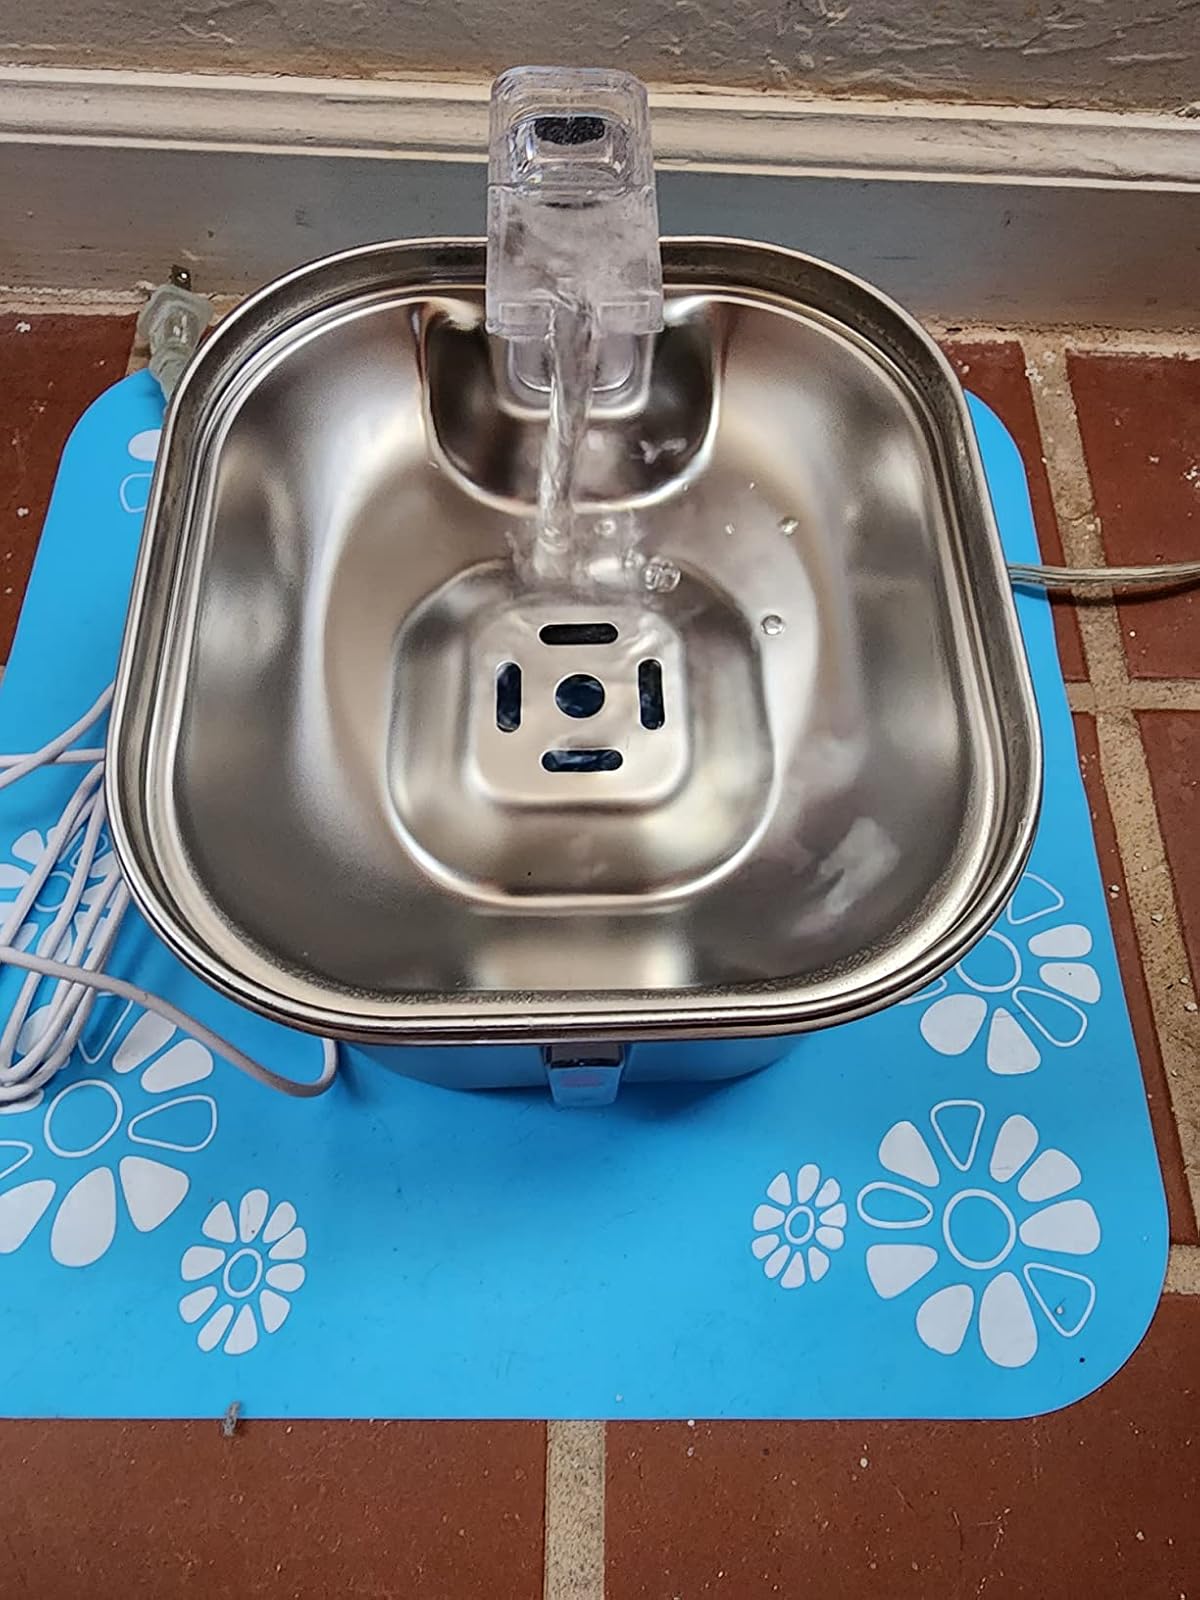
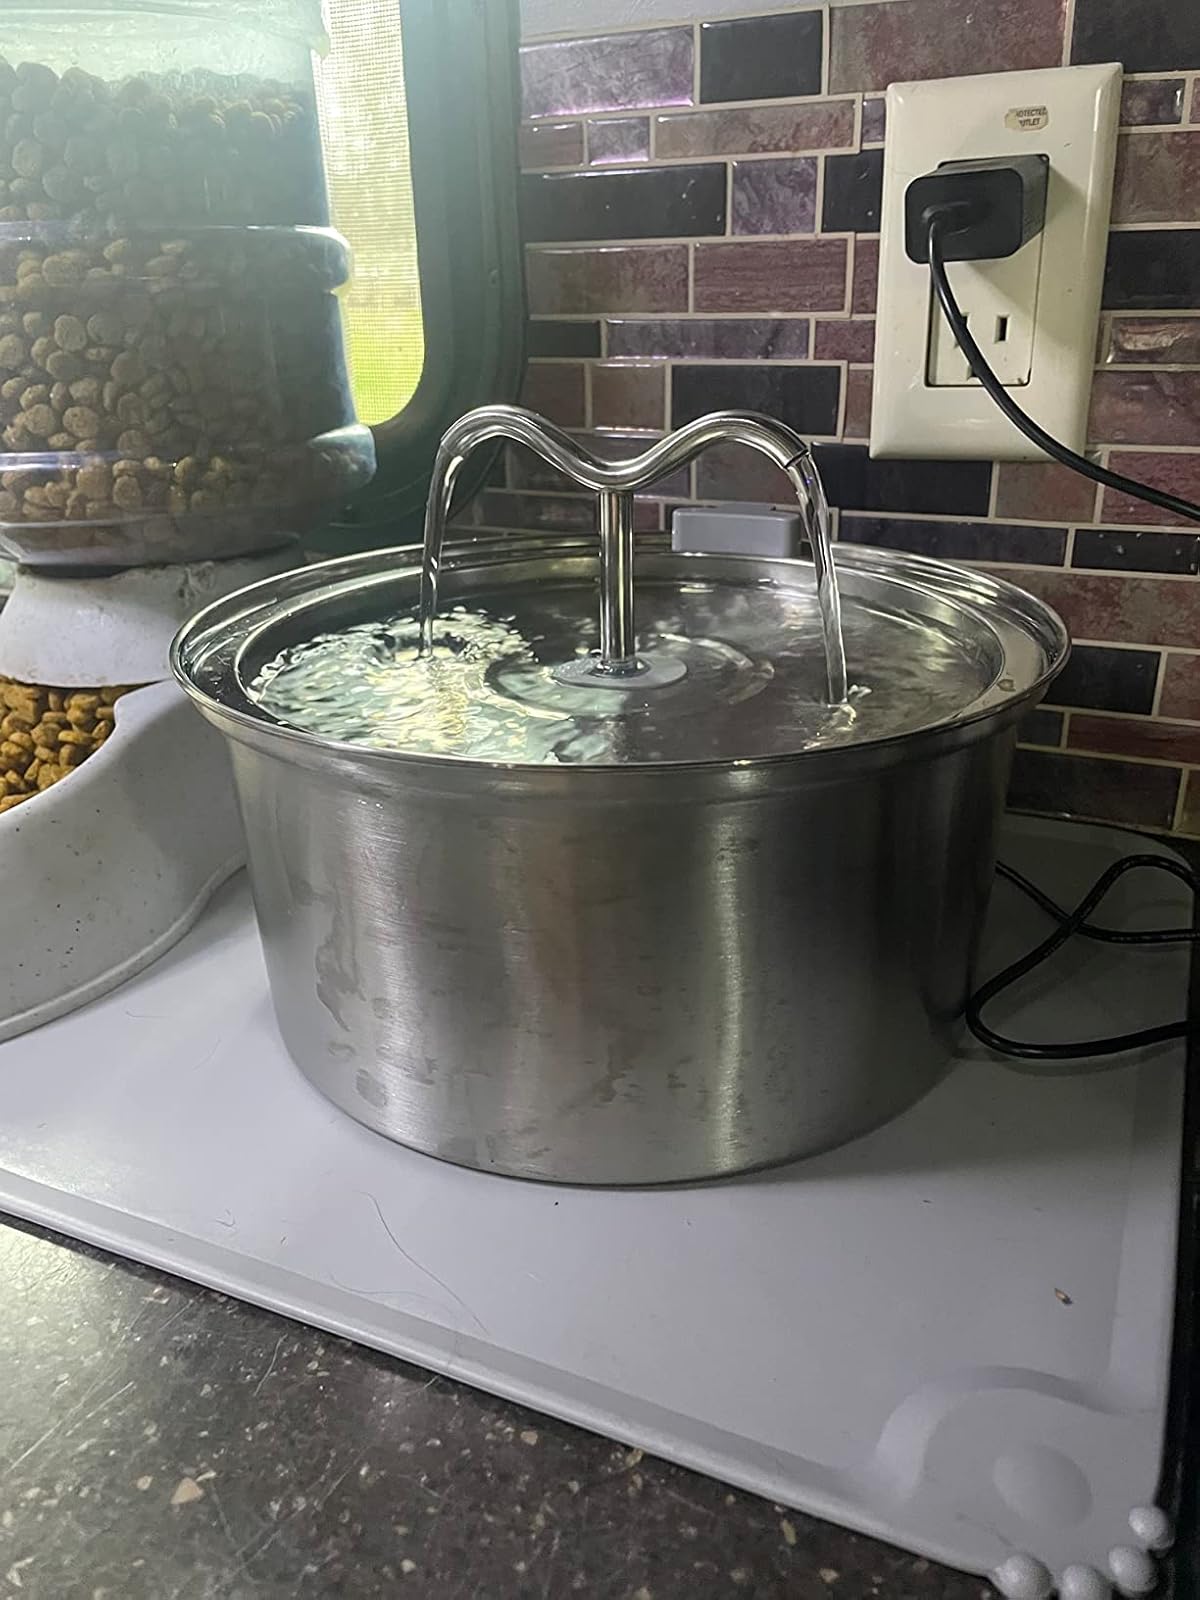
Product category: items_bowl
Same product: no